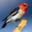
Label: bird